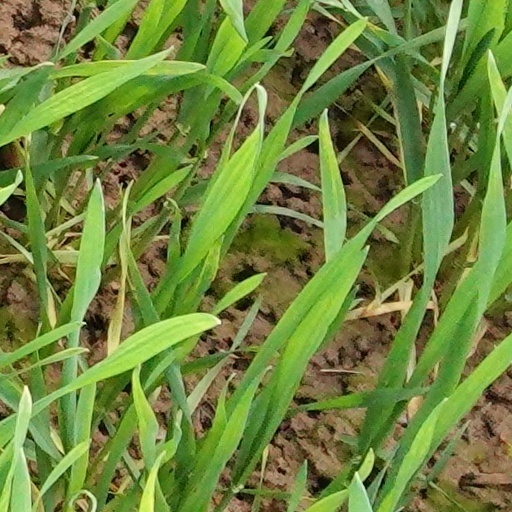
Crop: wheat